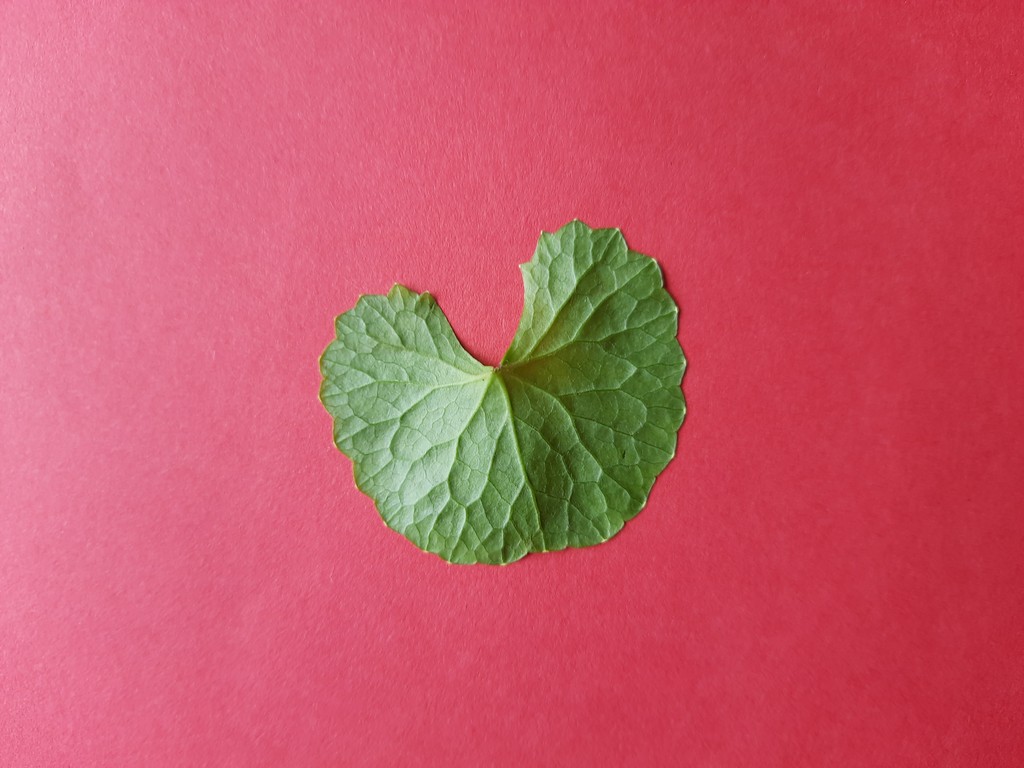
Label: Healthy